South Sea Sinner

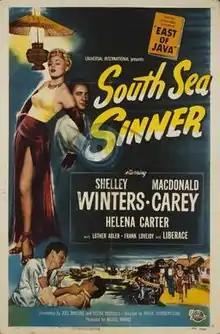
Theatrical release poster

South Sea Sinner is a 1950 American adventure film directed by H. Bruce Humberstone and starring Macdonald Carey and Shelley Winters. It is a remake of "Seven Sinners" (1940). Liberace has a small role.